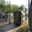
Label: streetcar